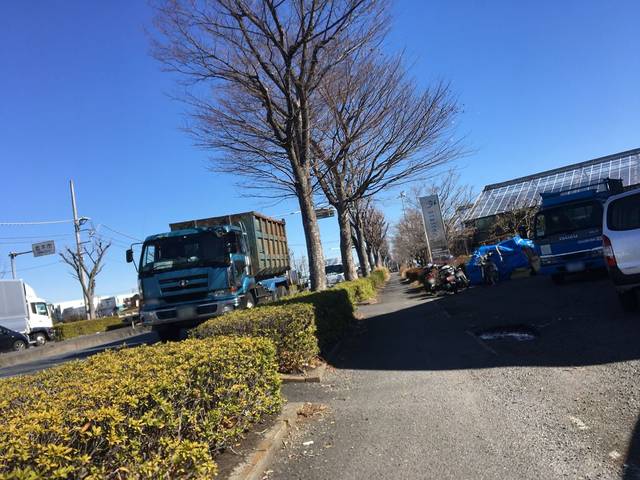
Region: Japan
Coordinates: 35.848, 139.578